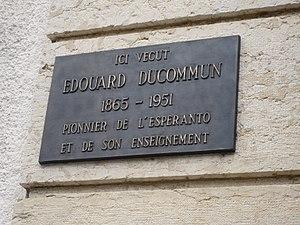
Edouard Ducommun fut un pionnier de l'enseignement de l'espéranto